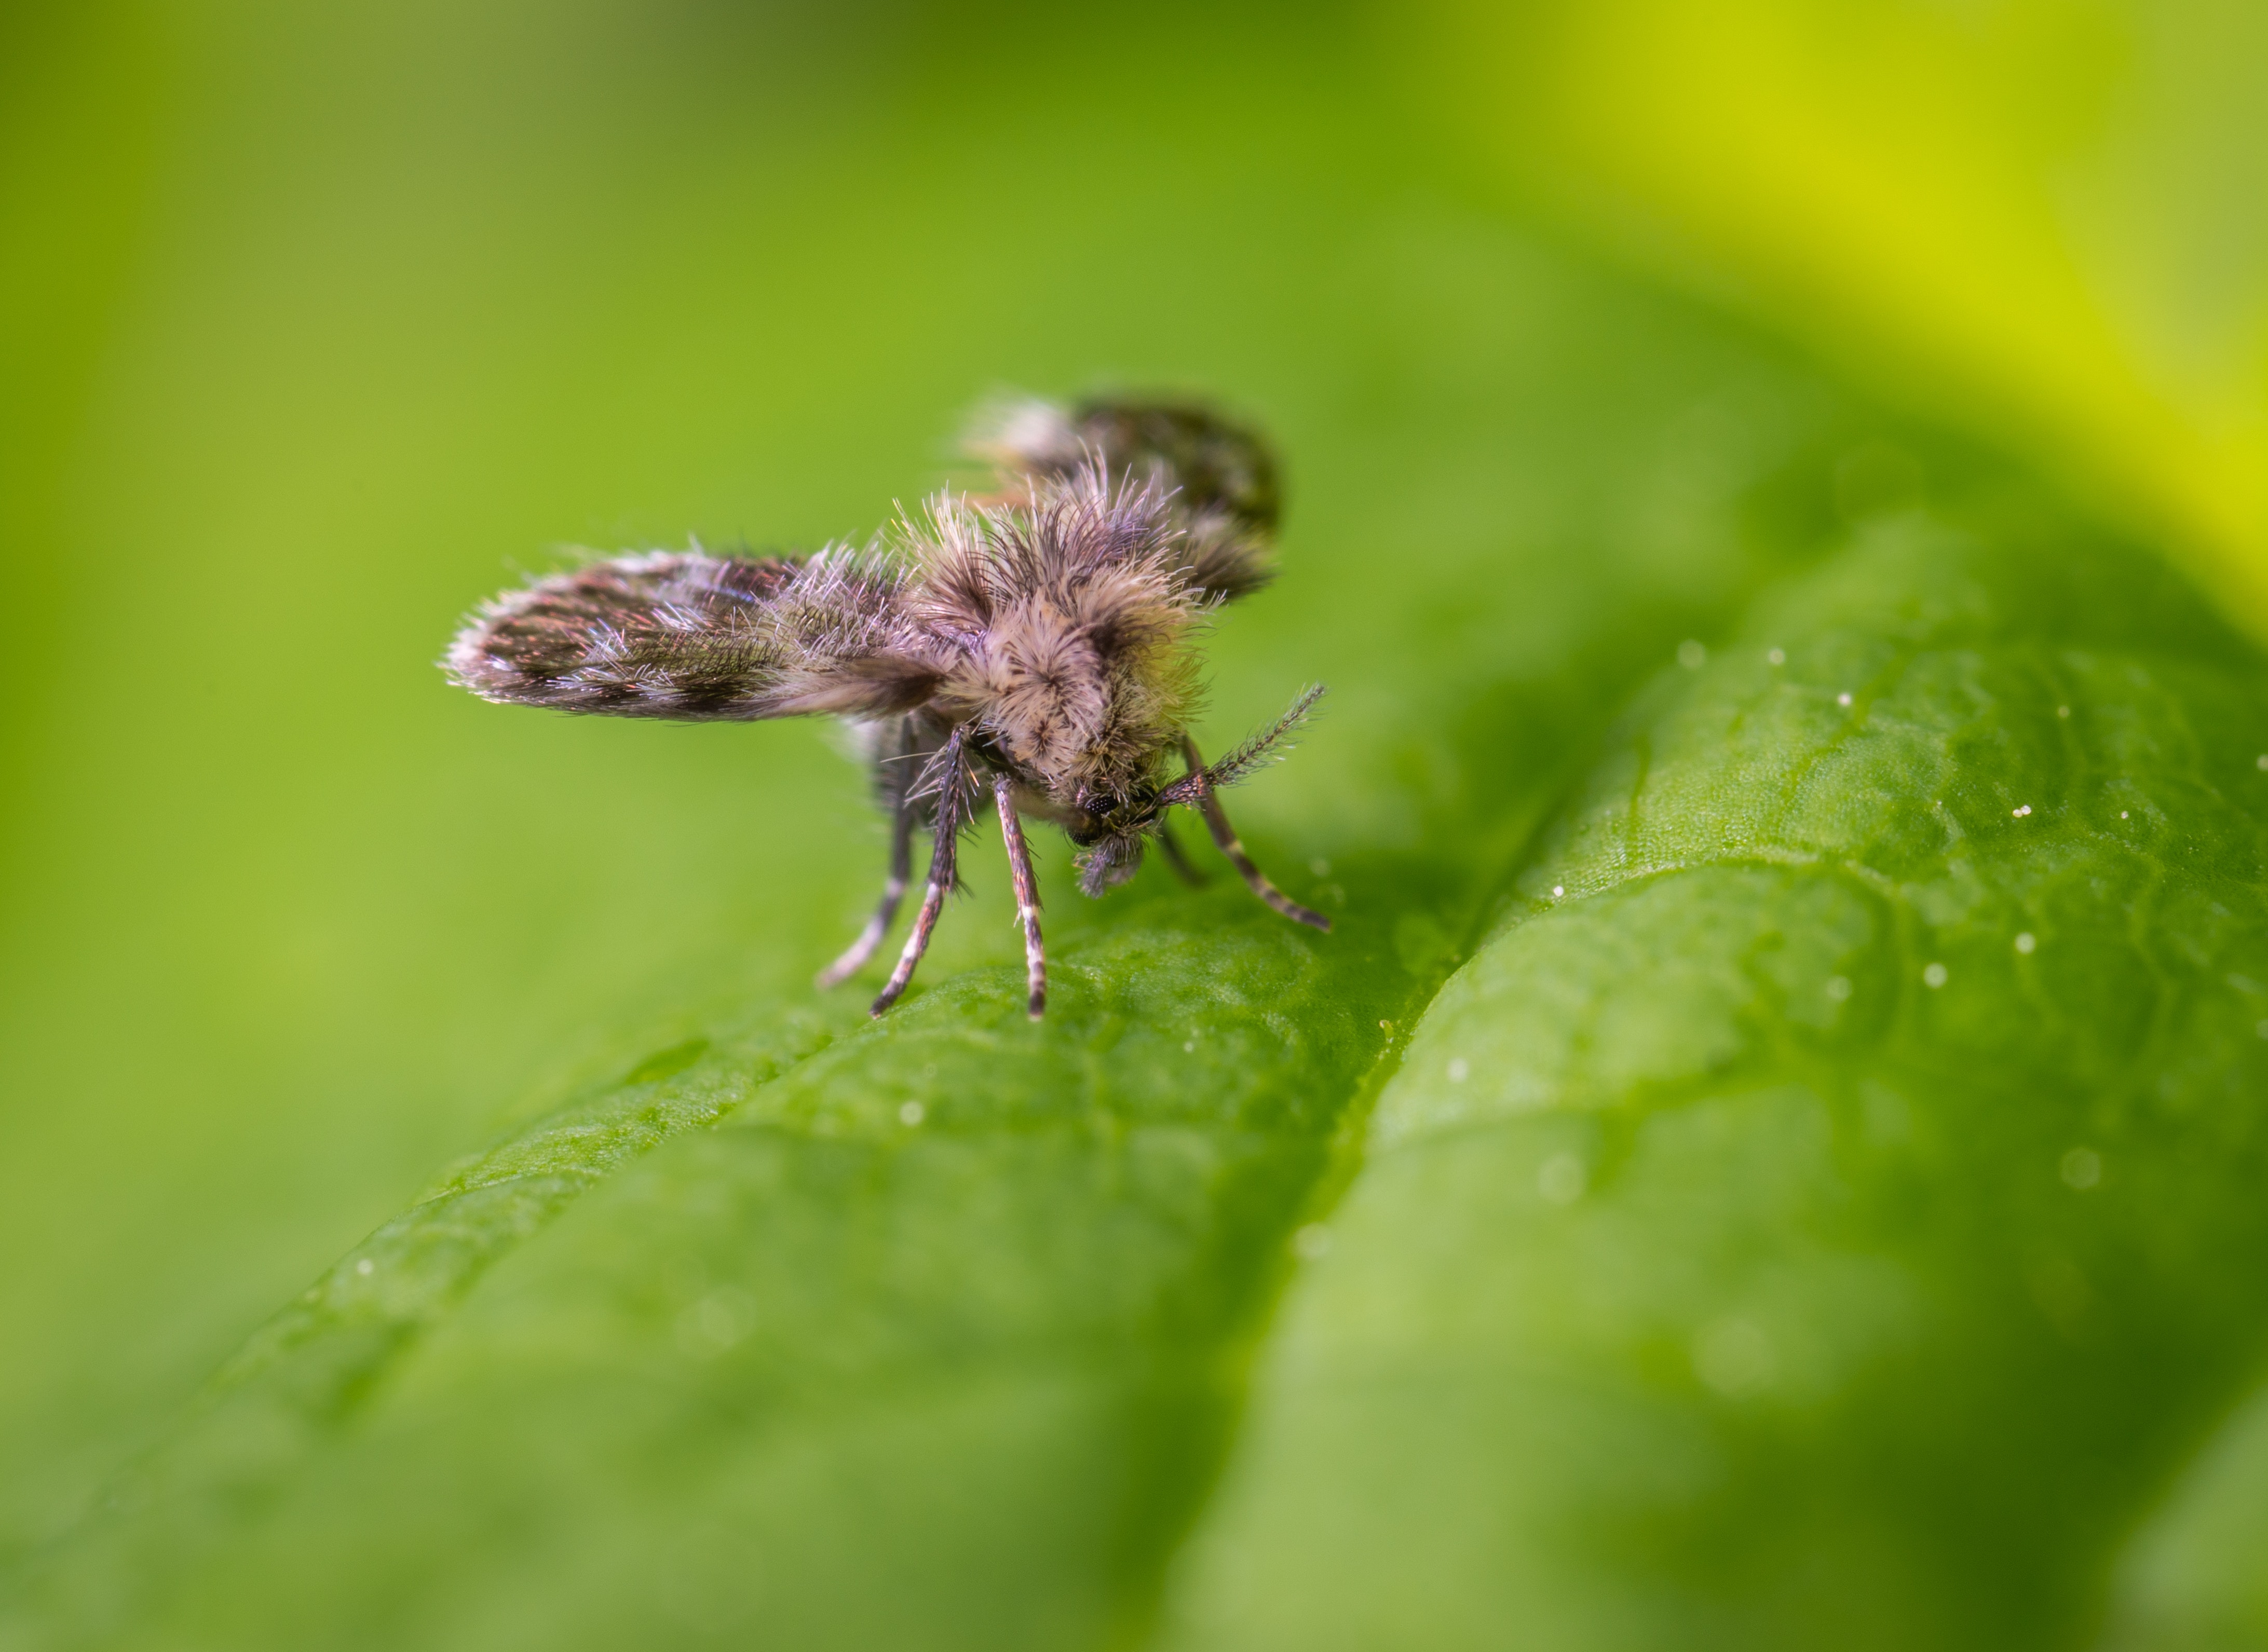
insect, macro photography, green, fly, pest, invertebrate, close up, leaf, organism, wildlife, net winged insects, photography, plant, arthropod, membrane winged insect, parasite, dragonflies and damseflies, vascular plant